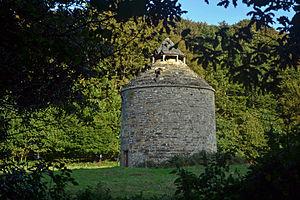
Pigeonnier du château de Troërin (XVIIe et XIXe siècles) à Plouvorn près de Lambader dans le Finistère. This building is indexed in the Base Mérimée, a database of architectural heritage maintained by the French Ministry of Culture,
Plouvorn [pluvɔʁn] est une commune du département du Finistère, dans la région Bretagne en France.
Cet article recense une partie des monuments historiques du Finistère, en France.